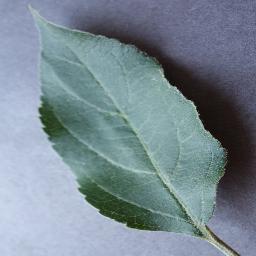
Label: Apple___healthy